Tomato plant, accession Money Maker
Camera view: bottom (45 deg); turntable rotation: 330 degrees
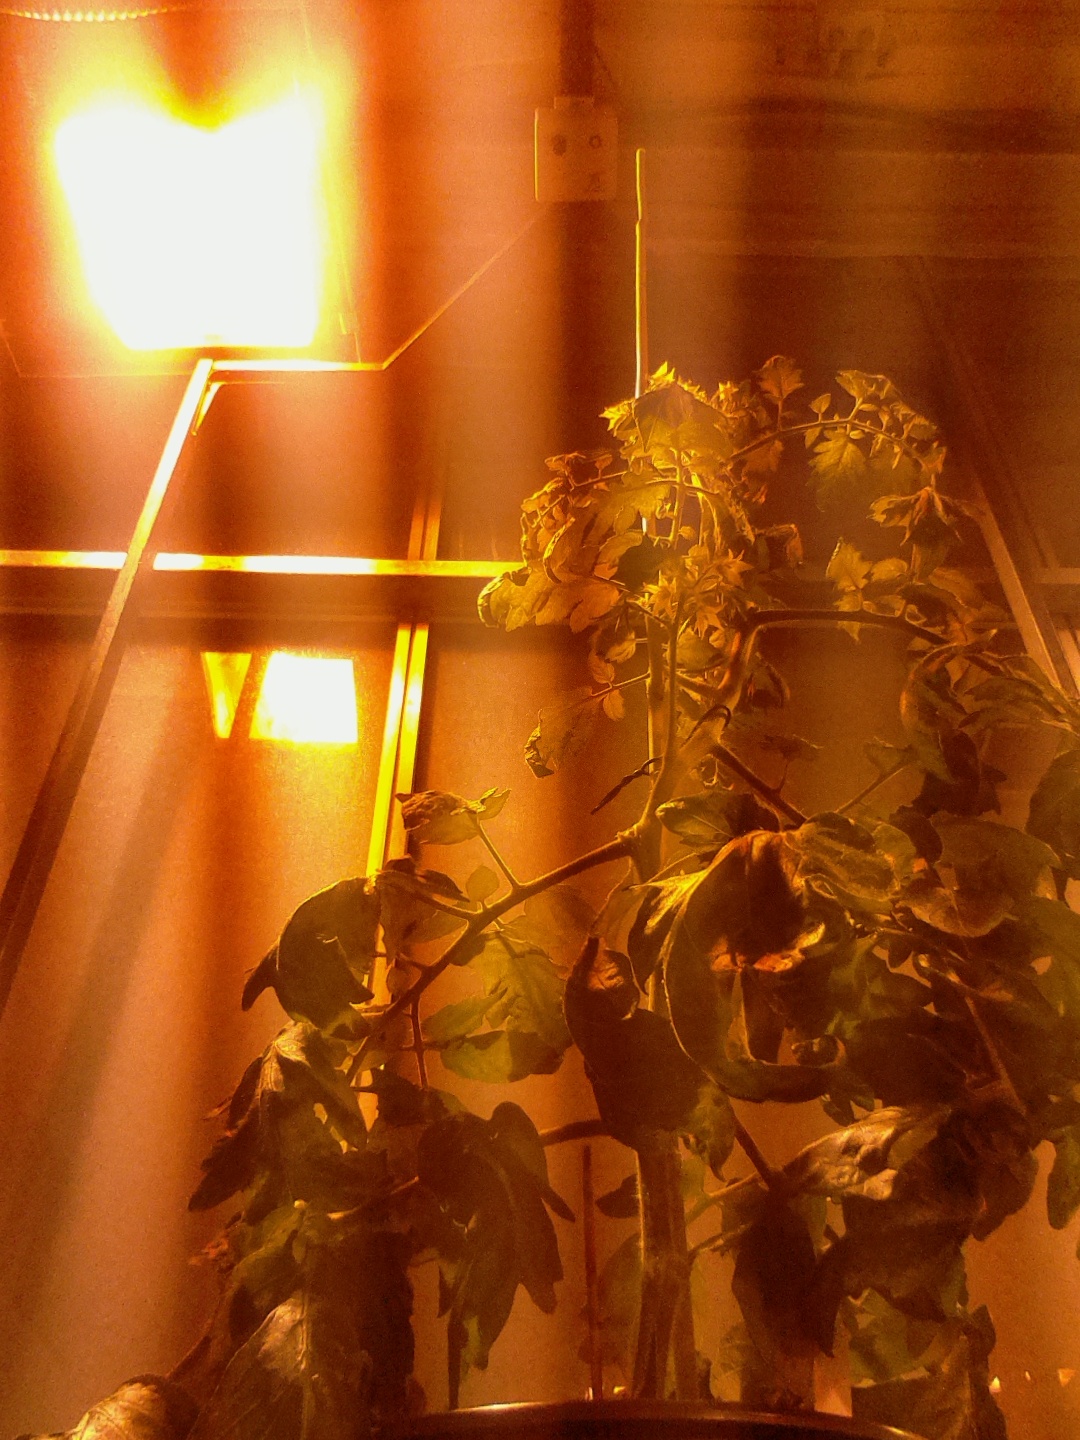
BBCH growth stage 69: End of flowering, 90%-100% of flowers open, more petals falling